Diachylon

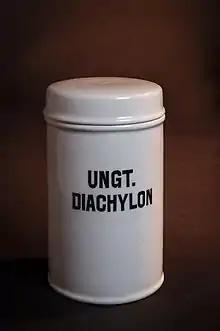
Vintage pharmacy jar for Diachylon ointment

Diachylon (from Latin "diachȳlōn", representing Greek ', "[a medicament] composed of juices"), also rendered diachylum or diaculum"', was originally a kind of medicament made of the juices of several plants (thus its name), but now commonly the name for lead-plaster, "emplastrum plumbi"—a plaster made of lead oxide boiled together with olive oil and water. It is applied to sheets of linen, and works as an adhesive plaster when heated.